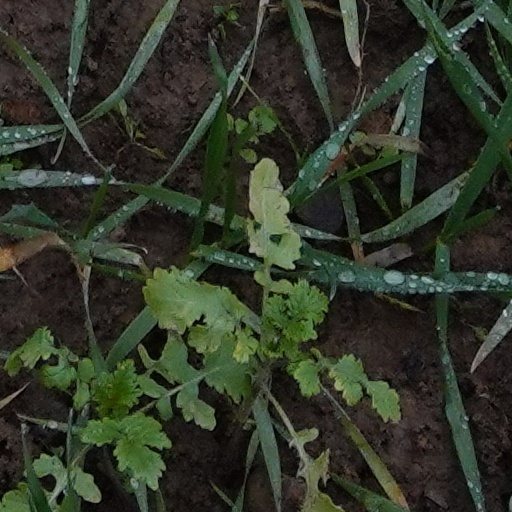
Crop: wheat